Craig Coolahan

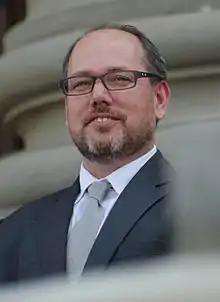
Coolahan in 2015

Craig Thomas Coolahan (born November 16, 1970) is a Canadian politician who was elected in the 2015 Alberta general election to the Legislative Assembly of Alberta representing the electoral district of Calgary-Klein.